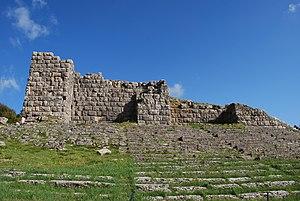
Vue du site archéologique de Dodone, en Epire.